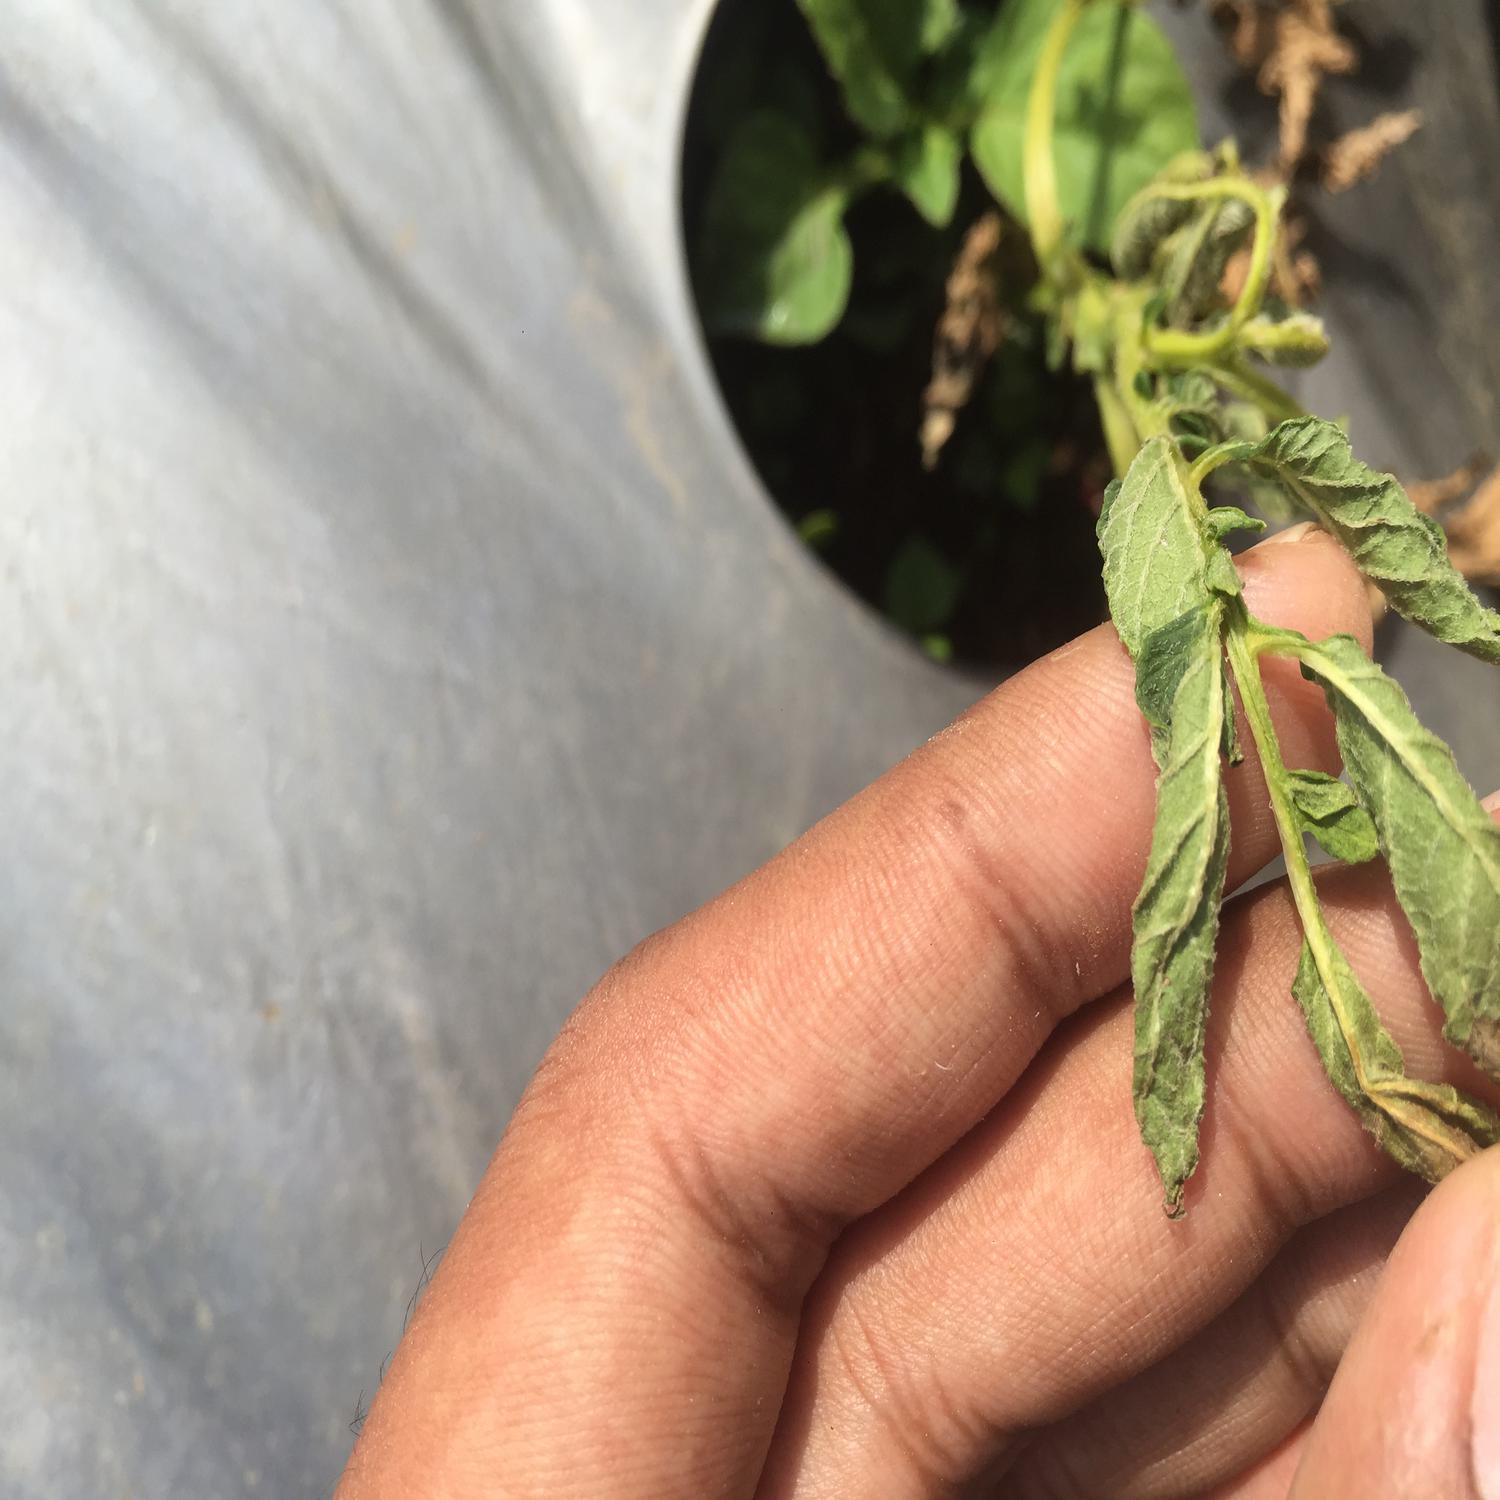
Label: Bacteria